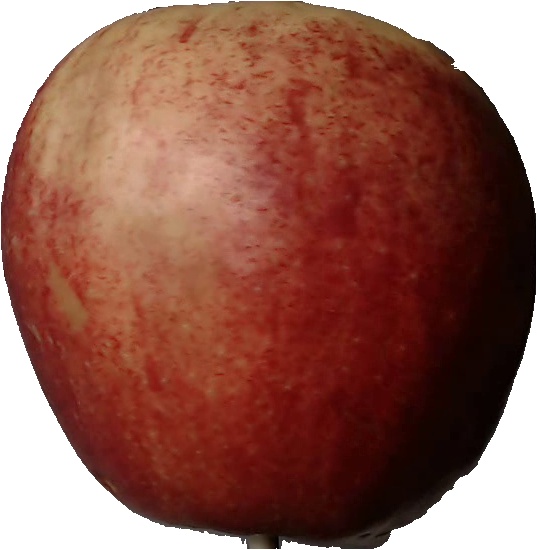
Label: apple_red_3